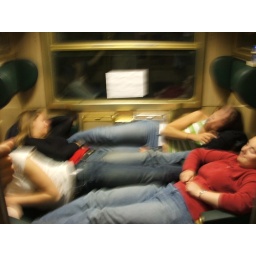
sleeping in the train car on the way to Sicily